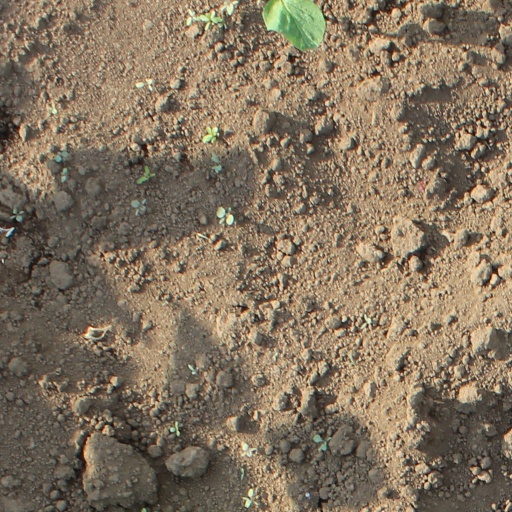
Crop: soybean